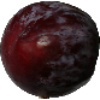
Label: Plum 1